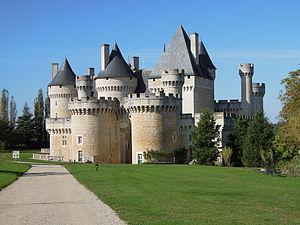
Château de Chabenet (XVe), au Pont-Chrétien-Chabenet (Indre).
Le château de Chabenet est un château français du Moyen Âge, situé sur le territoire de la commune du Pont-Chrétien-Chabenet, dans le département de l'Indre, en région Centre-Val de Loire.
Le Pont-Chrétien-Chabenet est une commune française située dans le département de l'Indre, en région Centre-Val de Loire.